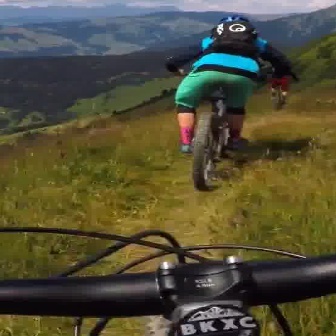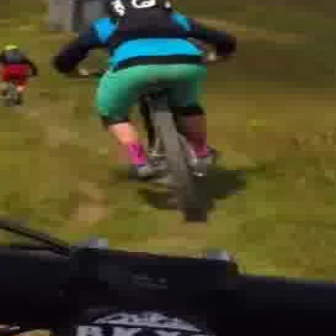
  Please identify the target specified by the bounding box [166,72,284,190] in the first image and locate it in the second image. Return the coordinates in [x_min,y_min,x_max,y_max] format.
Answer: [66,49,237,219]